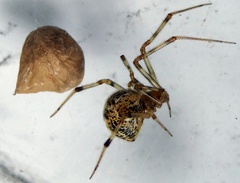
Species: Parasteatoda_tepidariorum